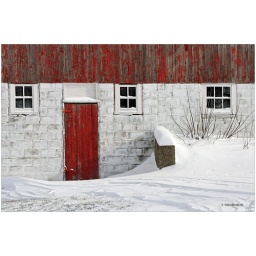
Farm across the street from our home in Courtland Township, Kent County, Michigan. IMG_4576_DxO_12x8_FINAL